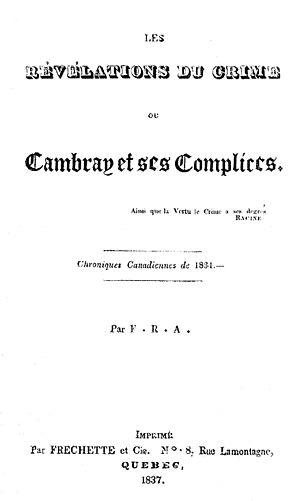
François-Réal Angers, est un avocat, un auteur et un journaliste québécois du XIXᵉ siècle. Il est surtout connu pour son récit romancé Les Révélations du crime ou Cambray et ses complices, publié en 1837.